Société Générale

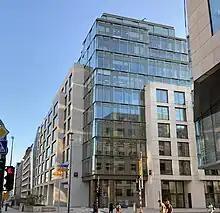
Société Générale building on Boulevard Royal, Luxembourg City

The 1970s were characterised by two major developments: expansion of the international network and across-the-board introduction of IT facilities to cope with extension of the customer base and the development of deposit money. In 1971, the appearance of automatic cash machines crowned the success and development of the credit card. In 1973, Société Générale opened its representative office in the Soviet Union.